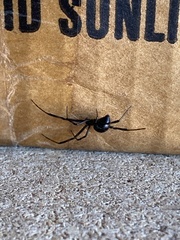
Species: Lactrodectus_hesperus